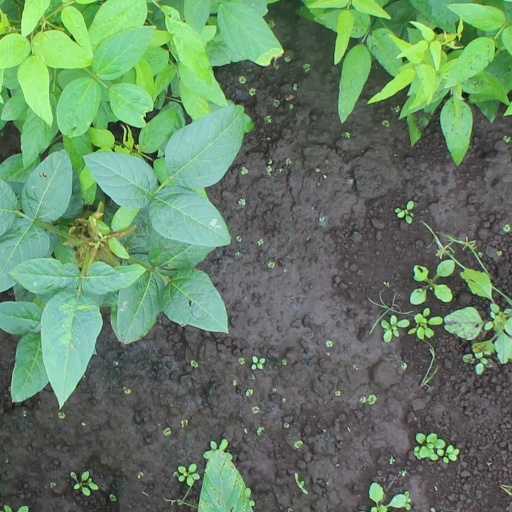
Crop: soybean